Ludmila Seefried-Matějková

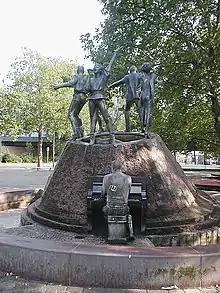
Playing with Fire, 1988, Berlin-Wedding

Struck by her childhood and early youth experiences, she often depicts pain, violence and aggression as important themes in her work. She employs expressive symbols: "Scream" 1976, "Strangling" 1985, "Homo homini lupus" 1992/93, and "Seed of Hatred" 1993.